Biosphäre Potsdam

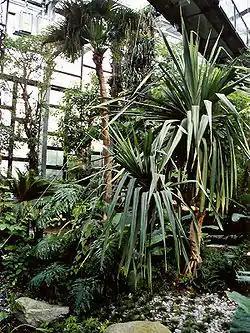
Biosphäre Potsdam

The Biosphäre Potsdam (7,000 m²) is an indoor tropical botanical garden located in the Volkspark Potsdam, a park between the Sanssouci Park and the Neuer Garten Potsdam (New Garden) at Georg-Hermann-Allee 99, Potsdam, Brandenburg, Germany. It is open daily; an admission fee is charged.